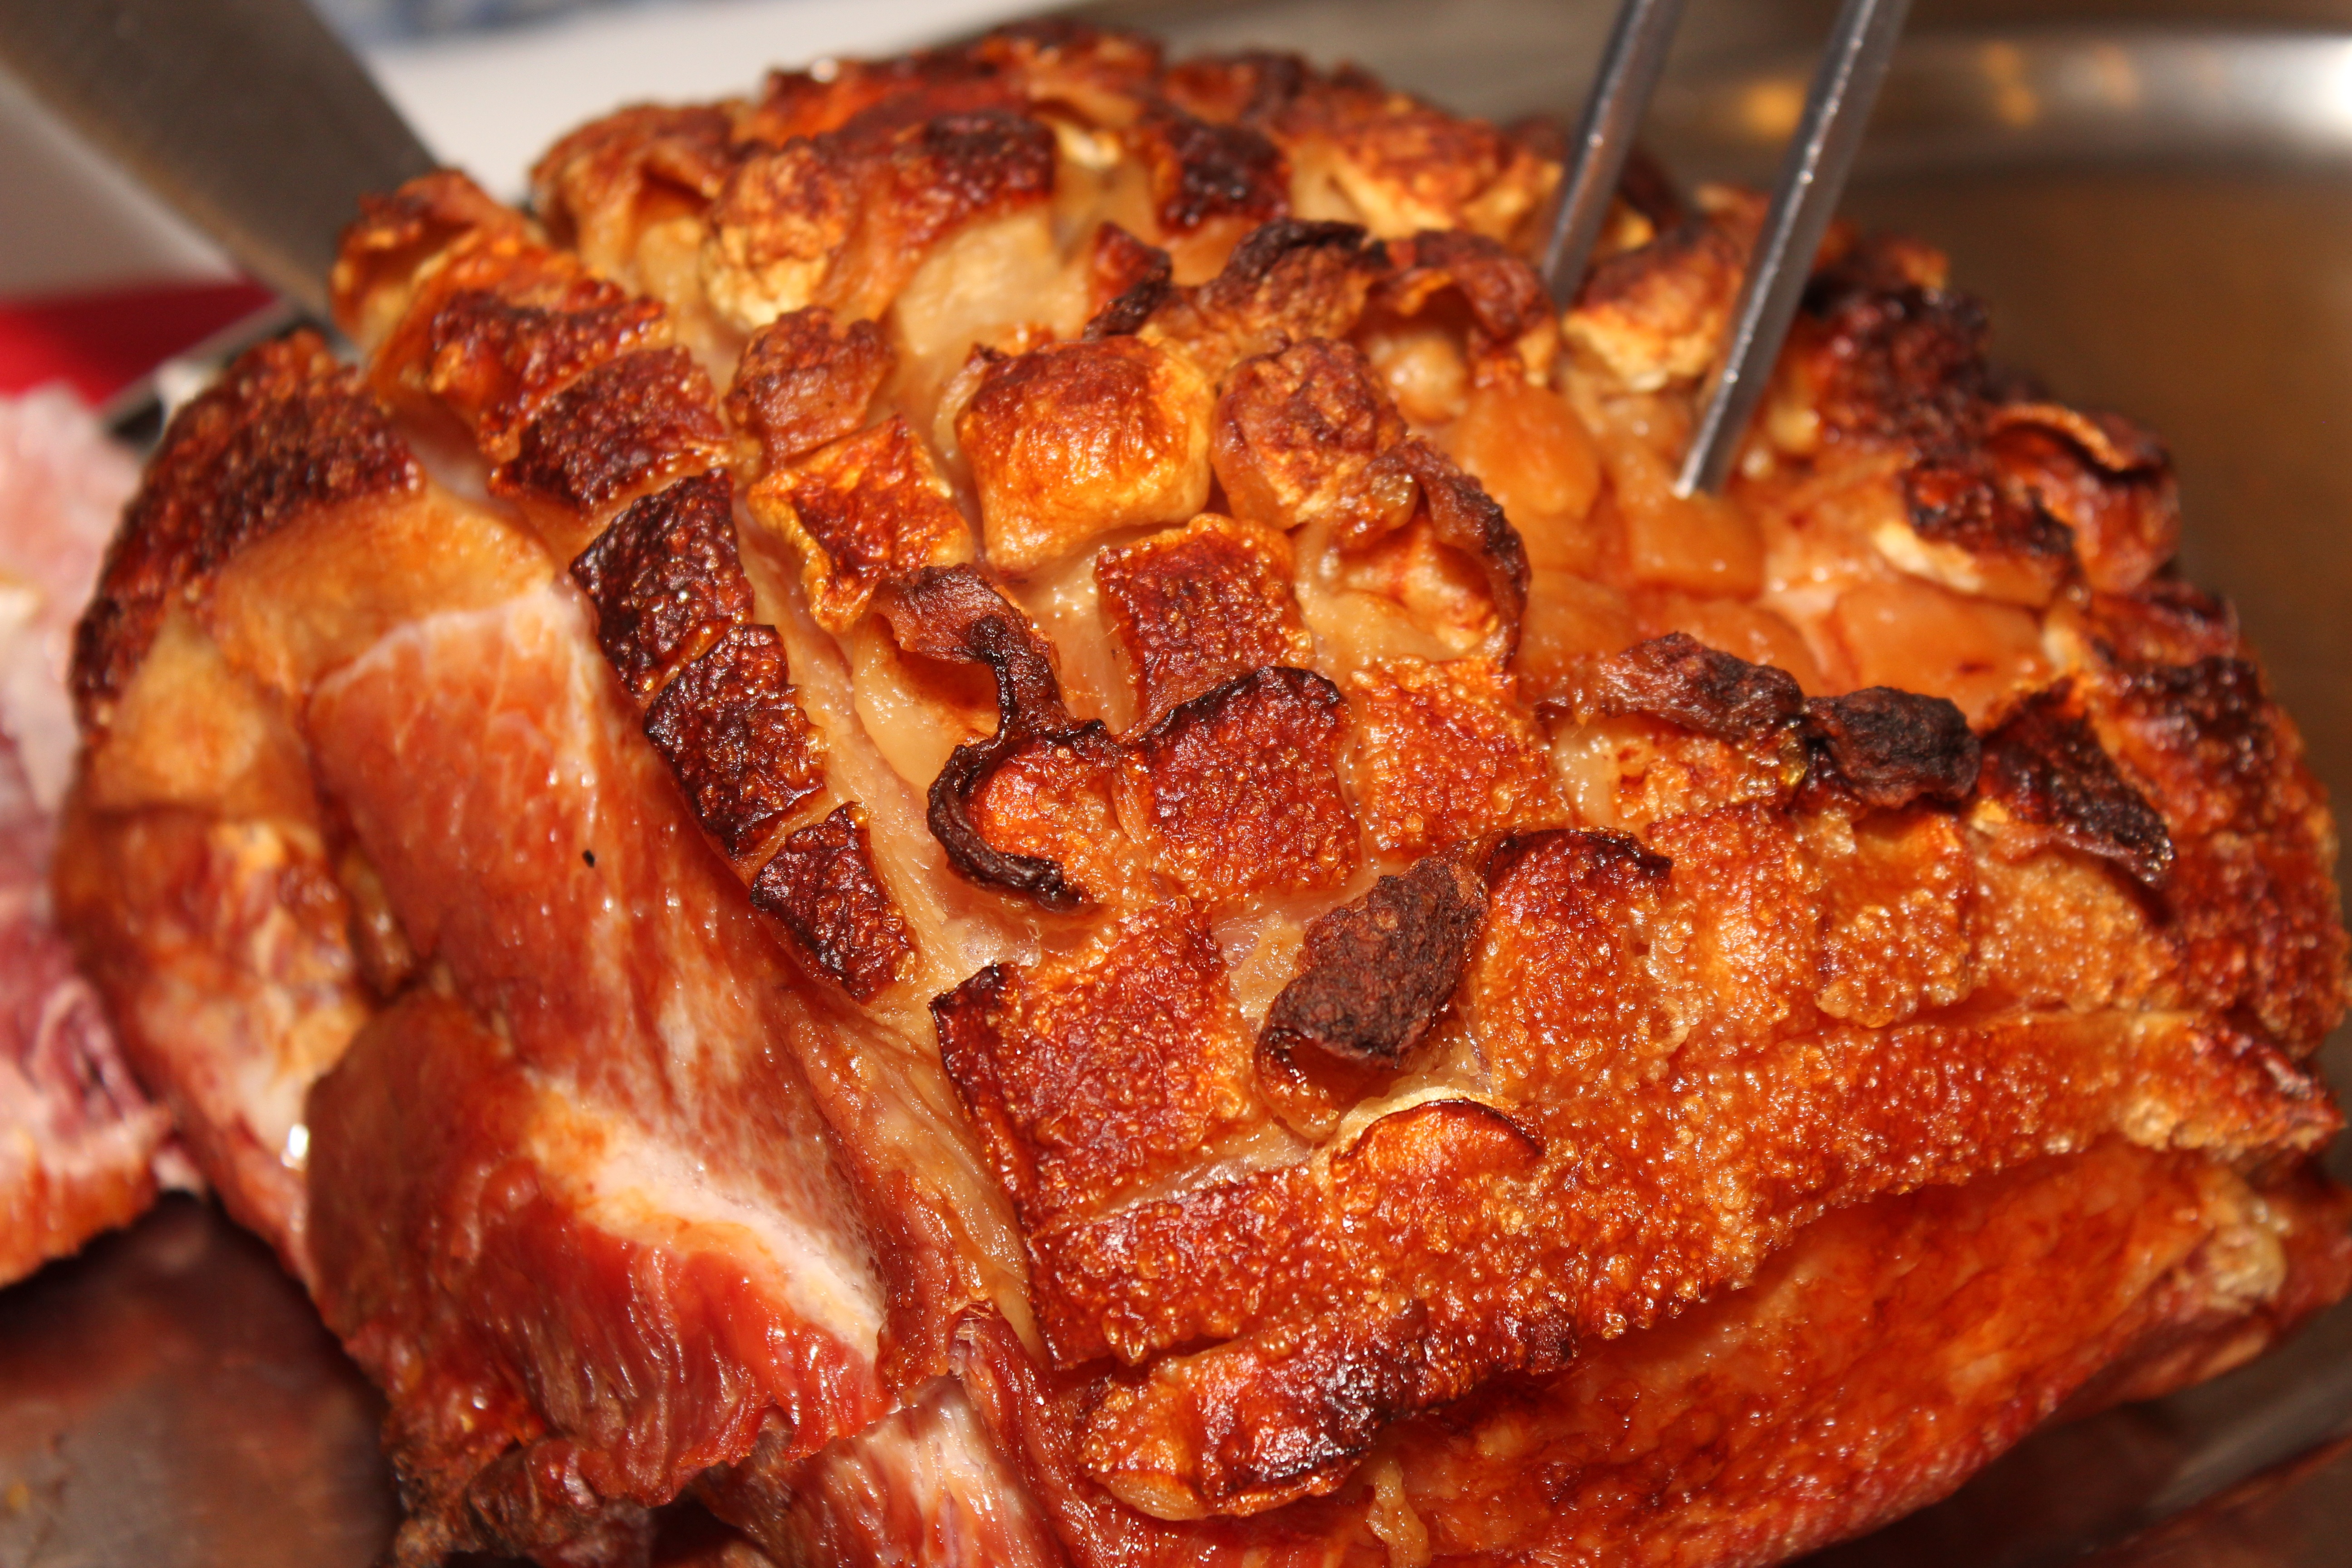
dish, meal, food, breakfast, eat, meat, pork, cuisine, delicious, buffet, asian food, tasty, fry, pig, roasting, appetizing, suckling pig, crust roast, fried food, animal source foods